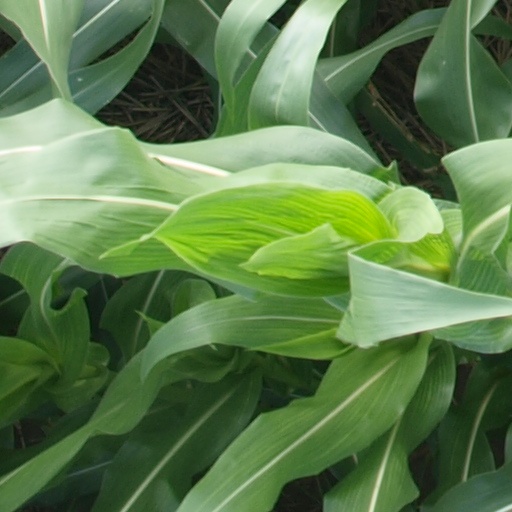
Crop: maize; corn